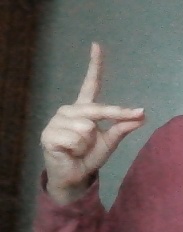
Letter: ta